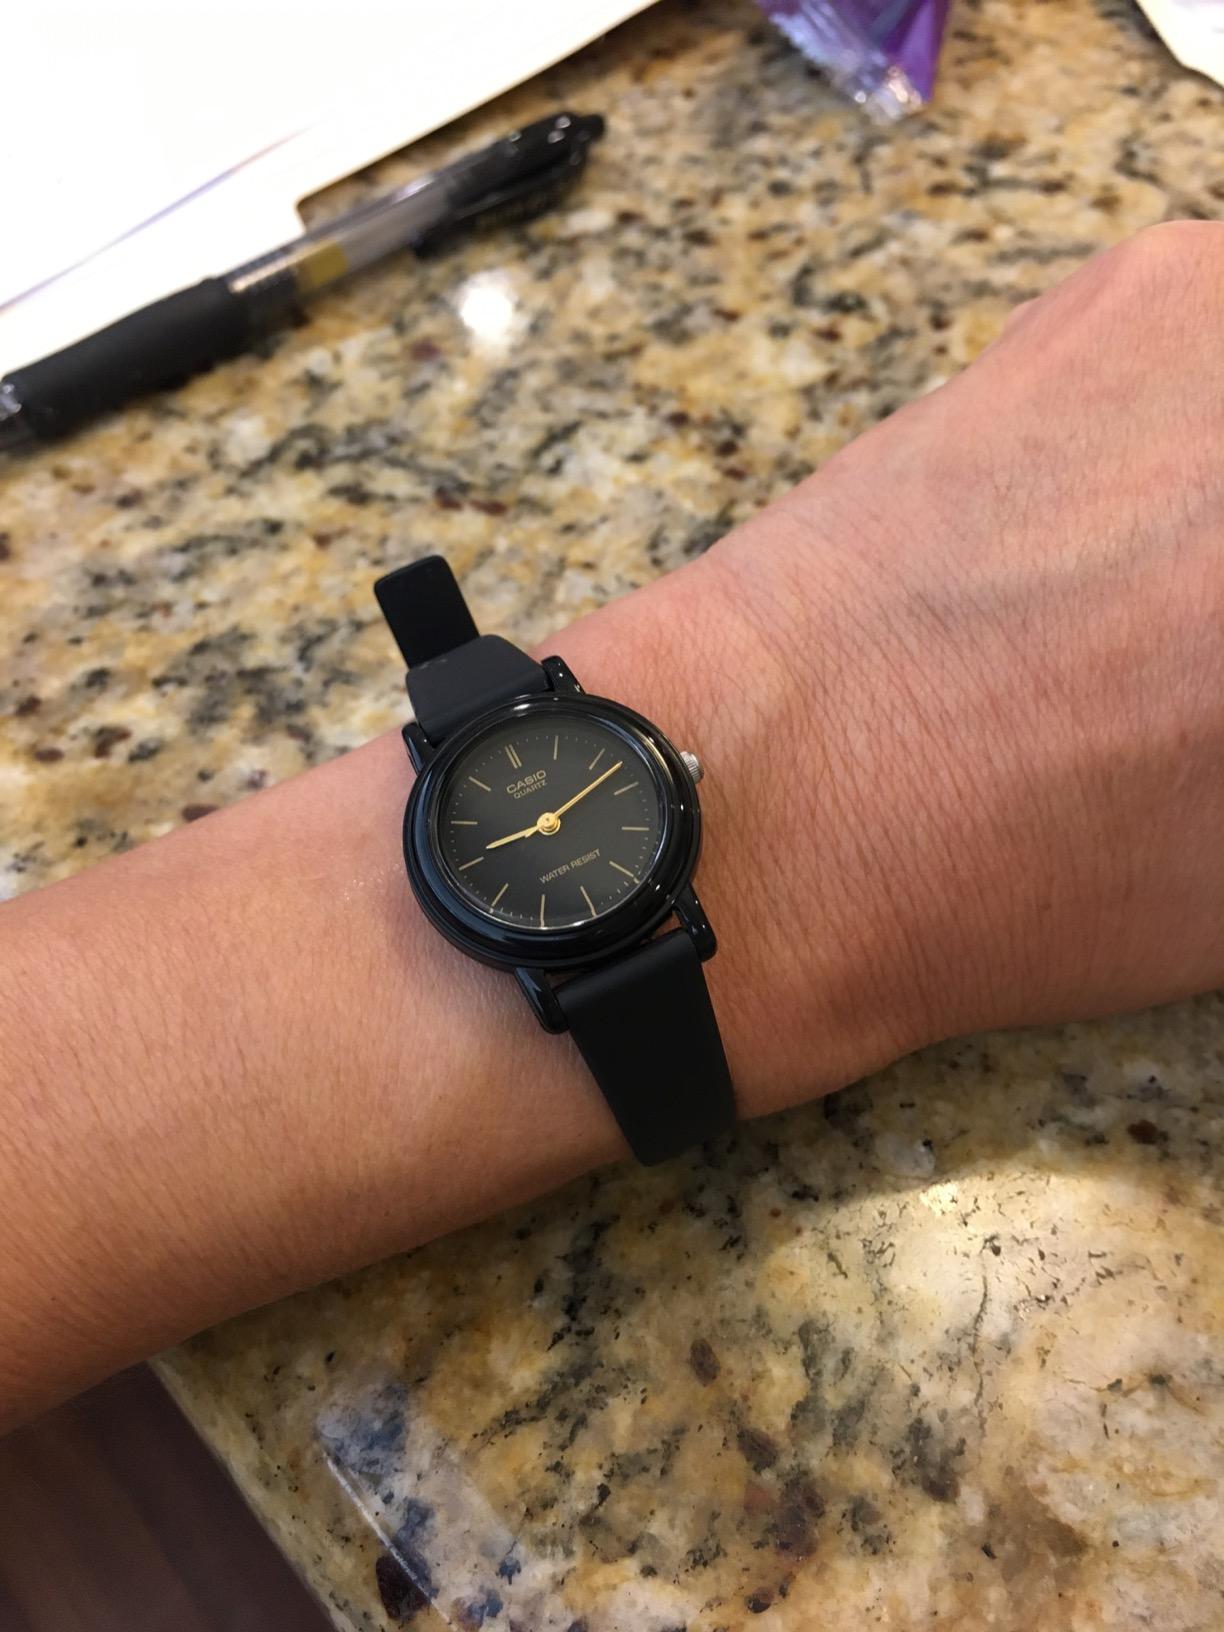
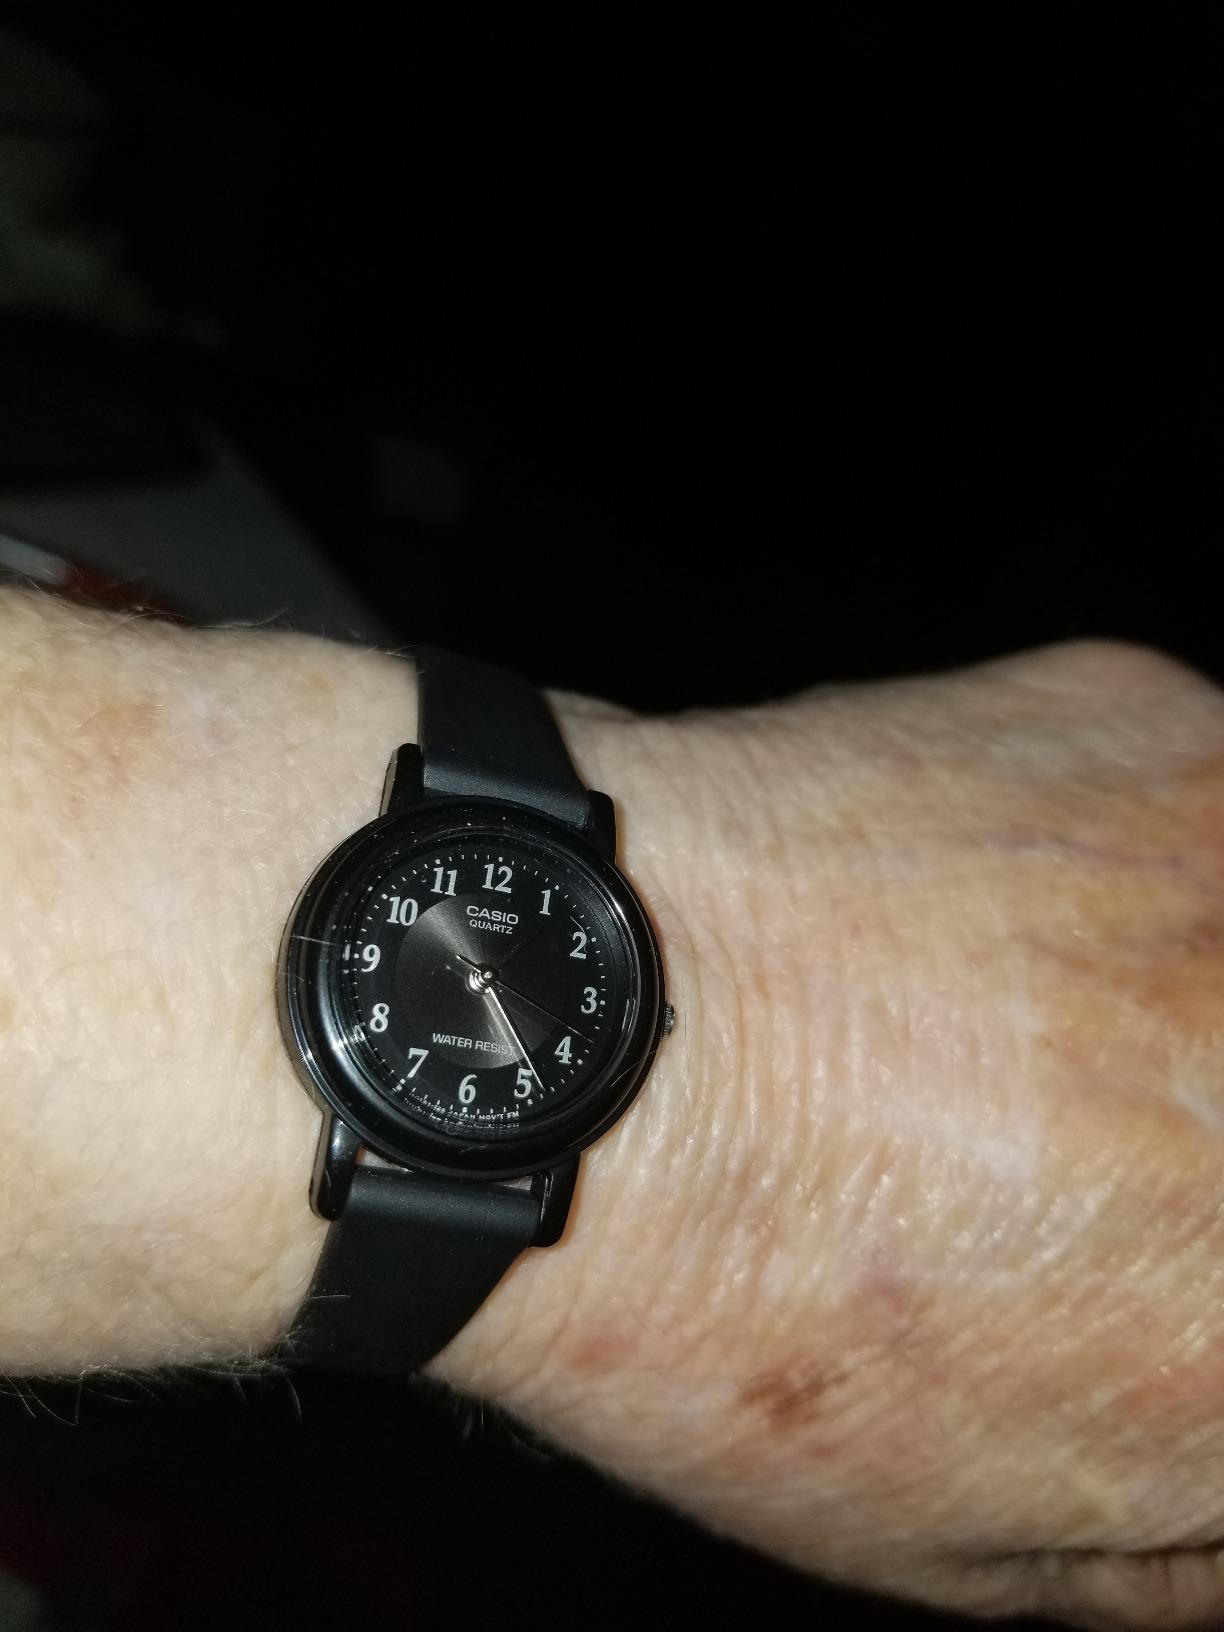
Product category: accessories_watch
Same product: no